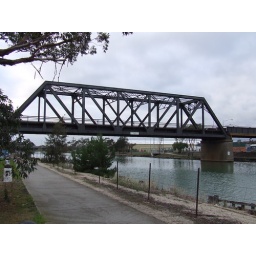
rail bridge over the Maribyrnong river